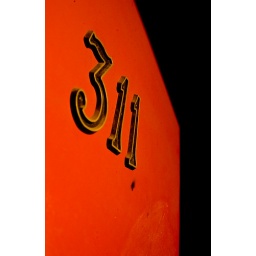
The front door to my house in Stillwater.